Rudolf Steiner Fellowship Foundation

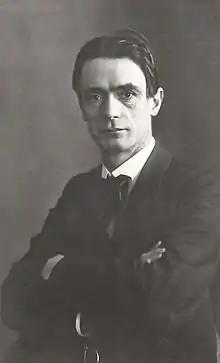
Rudolf Steiner, founder of anthroposophy and Waldorf schools

In the mid-1950s, a group of interested individuals came to Christoph Lindner, a former official physician at the Swiss Consulate in New York City and a member of the Swiss Benevolent Association, to form the Fellowship Committee within the Anthroposophical Society of America. The committee came into being for the needs of some elderly members. This was the initiative that led to the Fellowship Community. After Paul Scharff took the helm, the Fellowship Community was created in 1966 in Spring Valley, New York. Soon after, the Fellowship, having grown, began to support Weleda financially, becoming a shareholder.